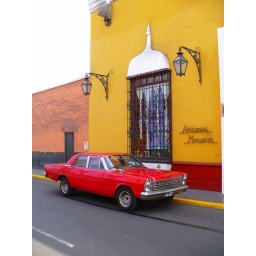
Colonial building and 20th Century car in Trujillo, Peru